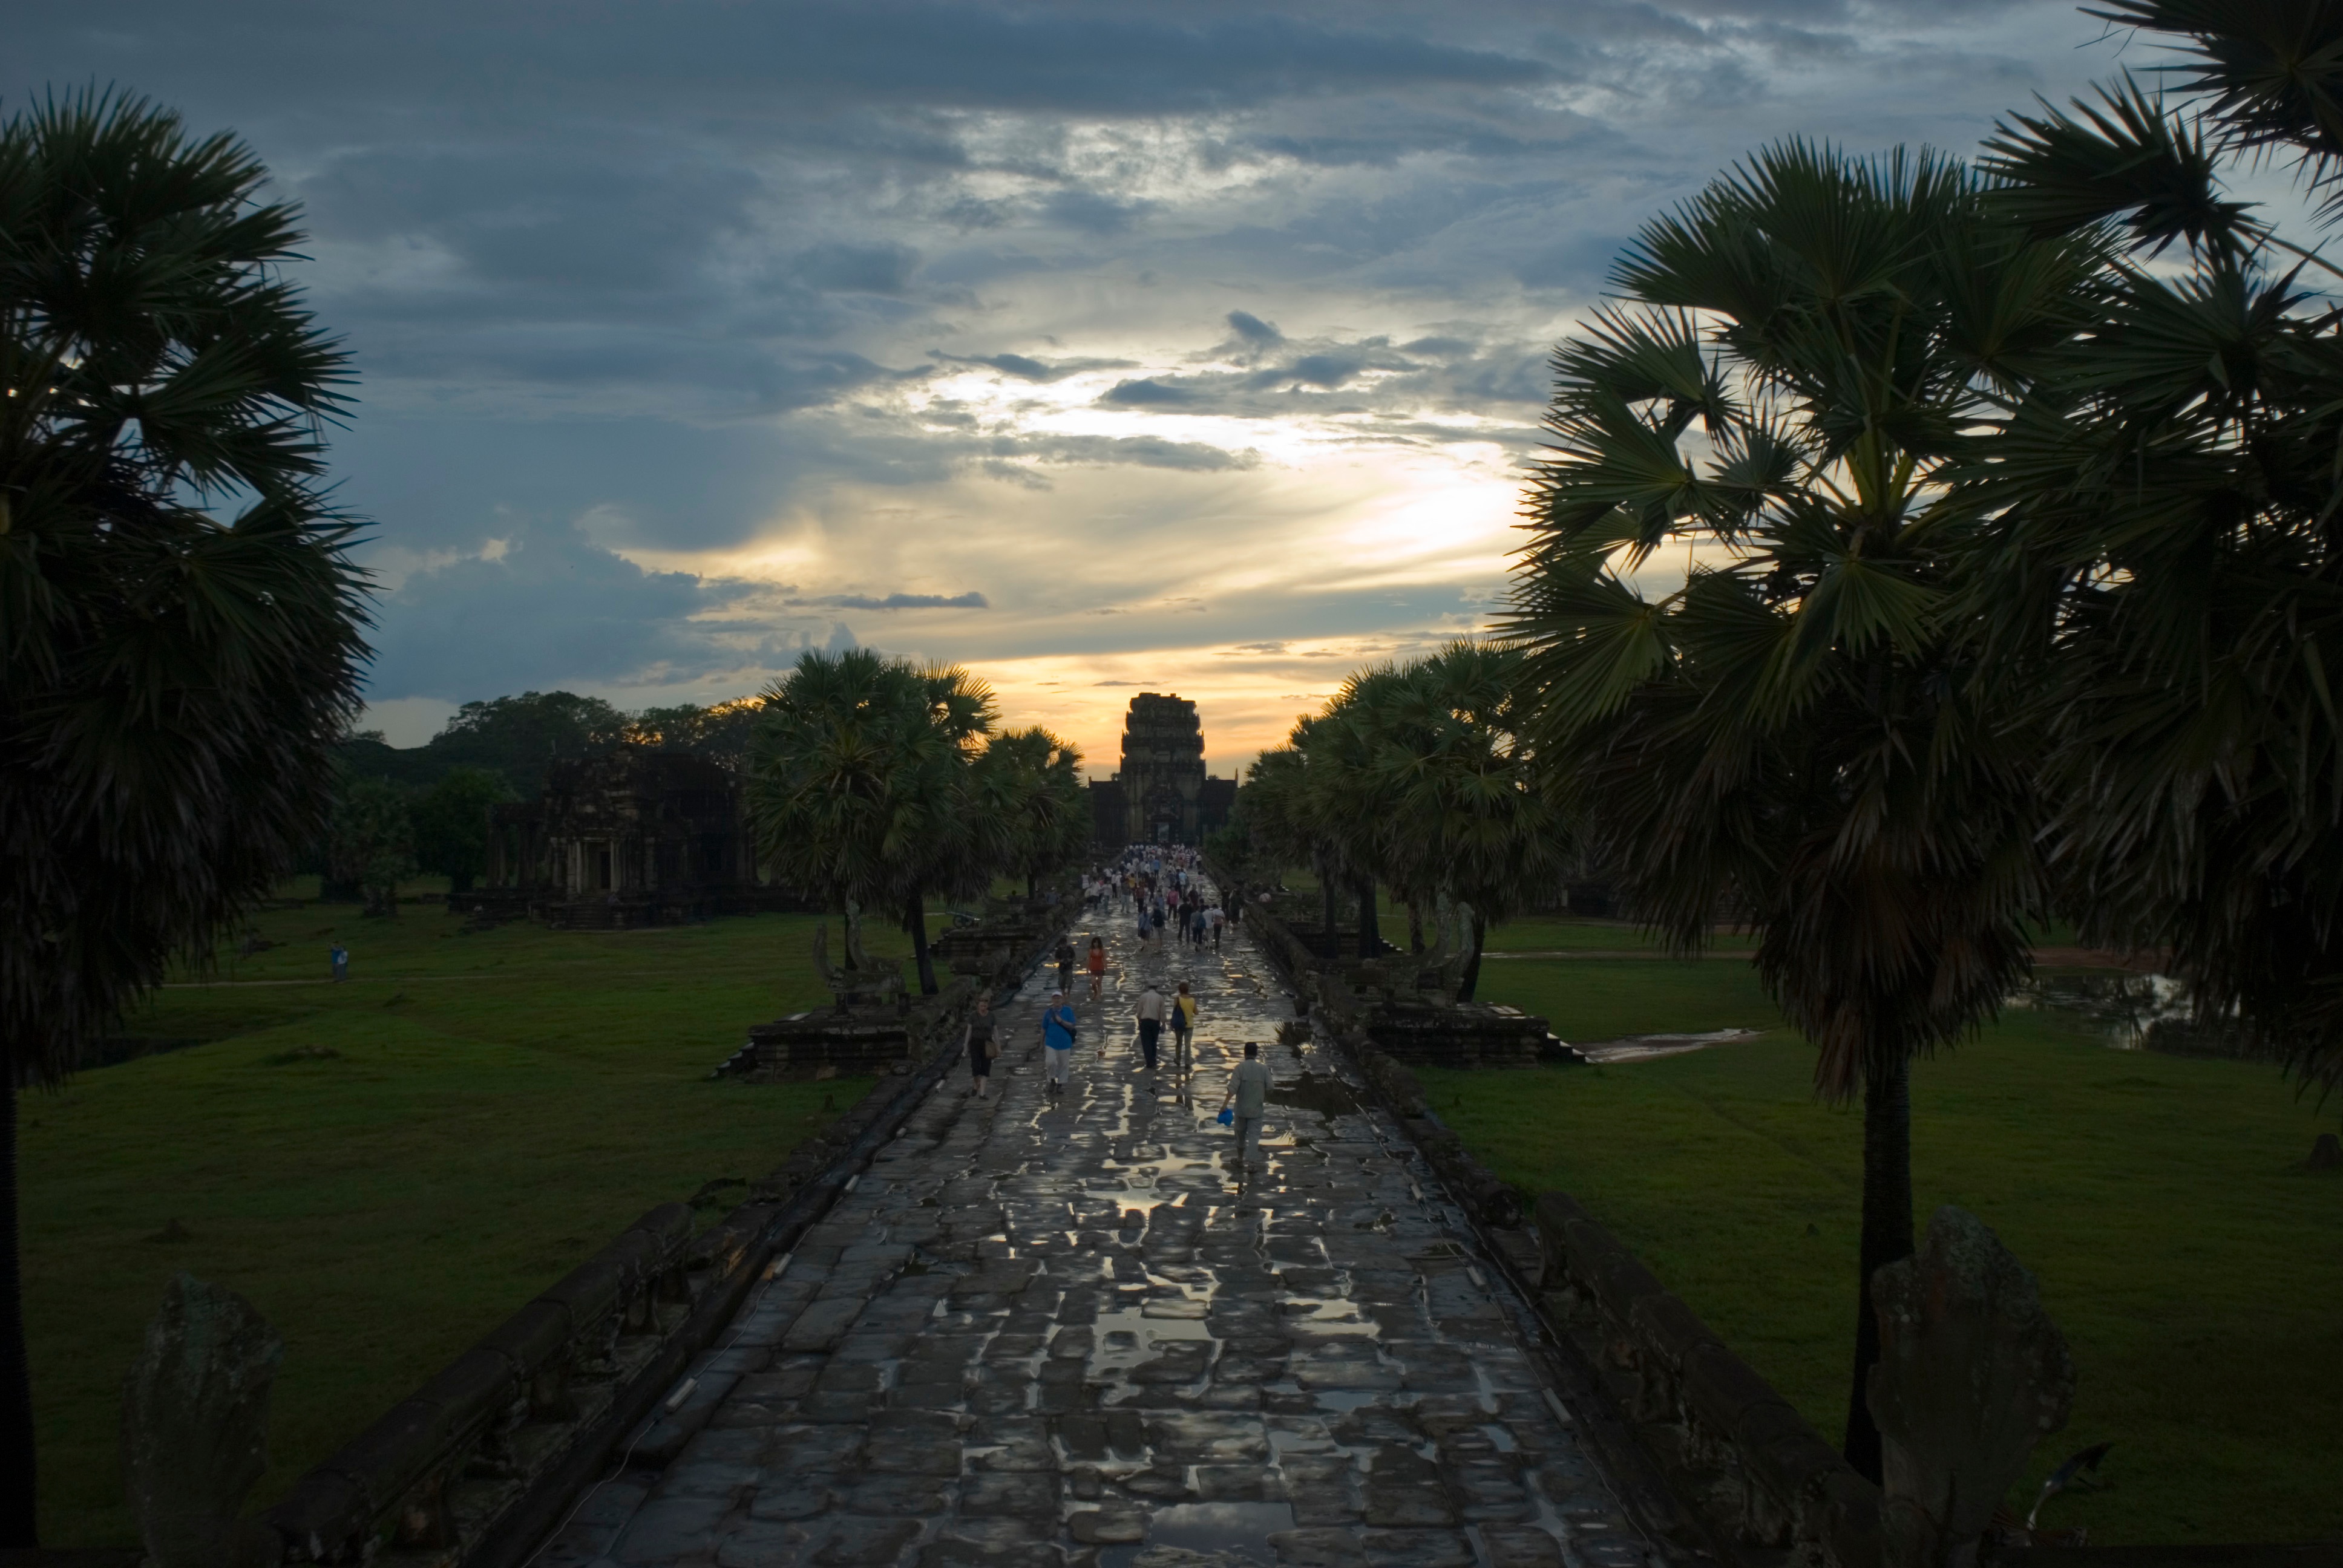
landscape, tree, grass, sky, sunset, sunlight, morning, hill, dusk, evening, reflection, waterway, rural area, woody plant, arecales